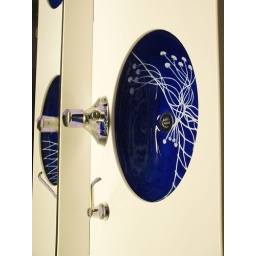
sink in blue copy